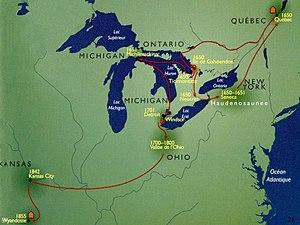
Huronie
La Huronie, la Confédération huronne ou la Confédération wendat désigne un territoire confédéré et occupé par les Amérindiens du peuple huron-wendat et qui se retrouve presque en entier sur la péninsule de Penetanguishene, une pointe de terre qui s'avance dans la baie Georgienne dans le comté de Simcoe, en Ontario. Ce territoire est l'endroit où ont lieu les premiers contacts entre Hurons et Français entre les années 1610 à 1650. Ce territoire s'étendait des rives méridionales de la baie Georgienne vers le sud jusqu'au lac Simcoe.
Les Hurons-Wendats sont une première nation amérindienne de famille linguistique iroquoienne, présents dans le sud de l’Ontario, au Canada, à l'arrivée des Européens au XVIIᵉ siècle. Les orthographes Ouendat et ouendat/ouendate sont aussi utilisées.